Yendrick Ruiz

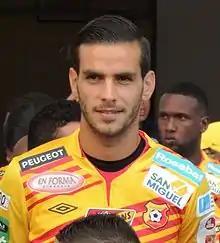
Ruiz with Herediano in 2015

Yendrick Alberto Ruiz González (San José, Costa Rica, 12 April 1987) is a Costa Rican professional football player who plays as a forward for Liga FPD club Herediano. He is the younger brother of footballer Bryan Ruiz.